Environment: real
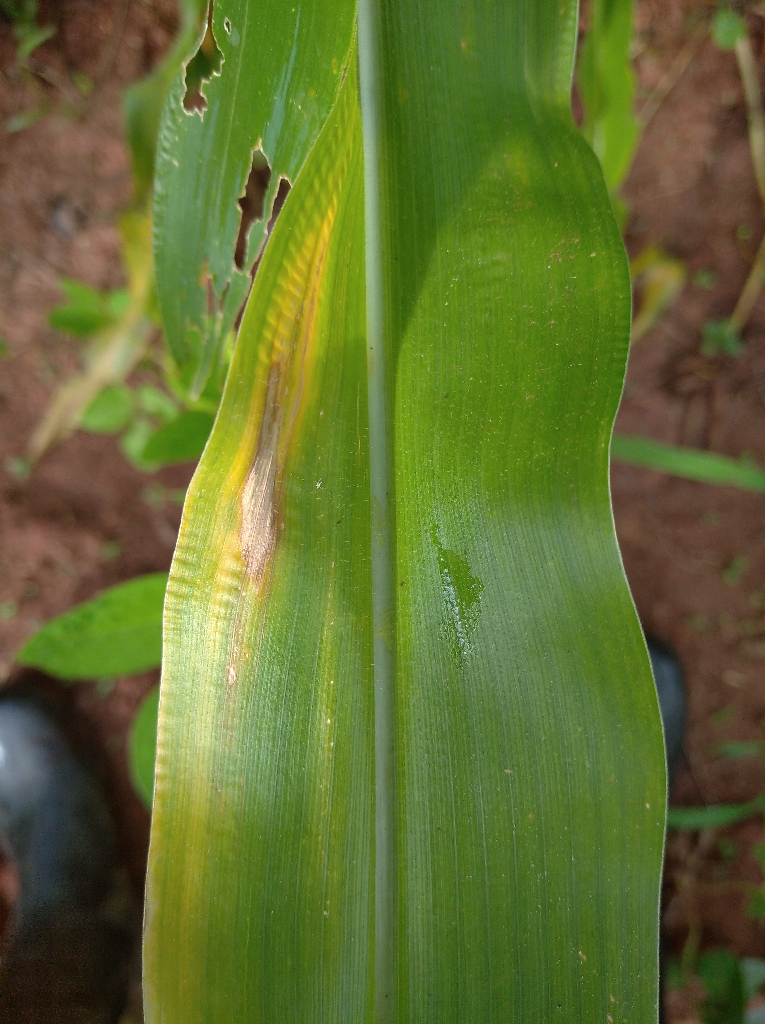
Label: northern_corn_leaf_blight